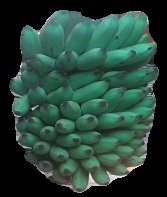
Variety: elakki-bale
Grade: grade2